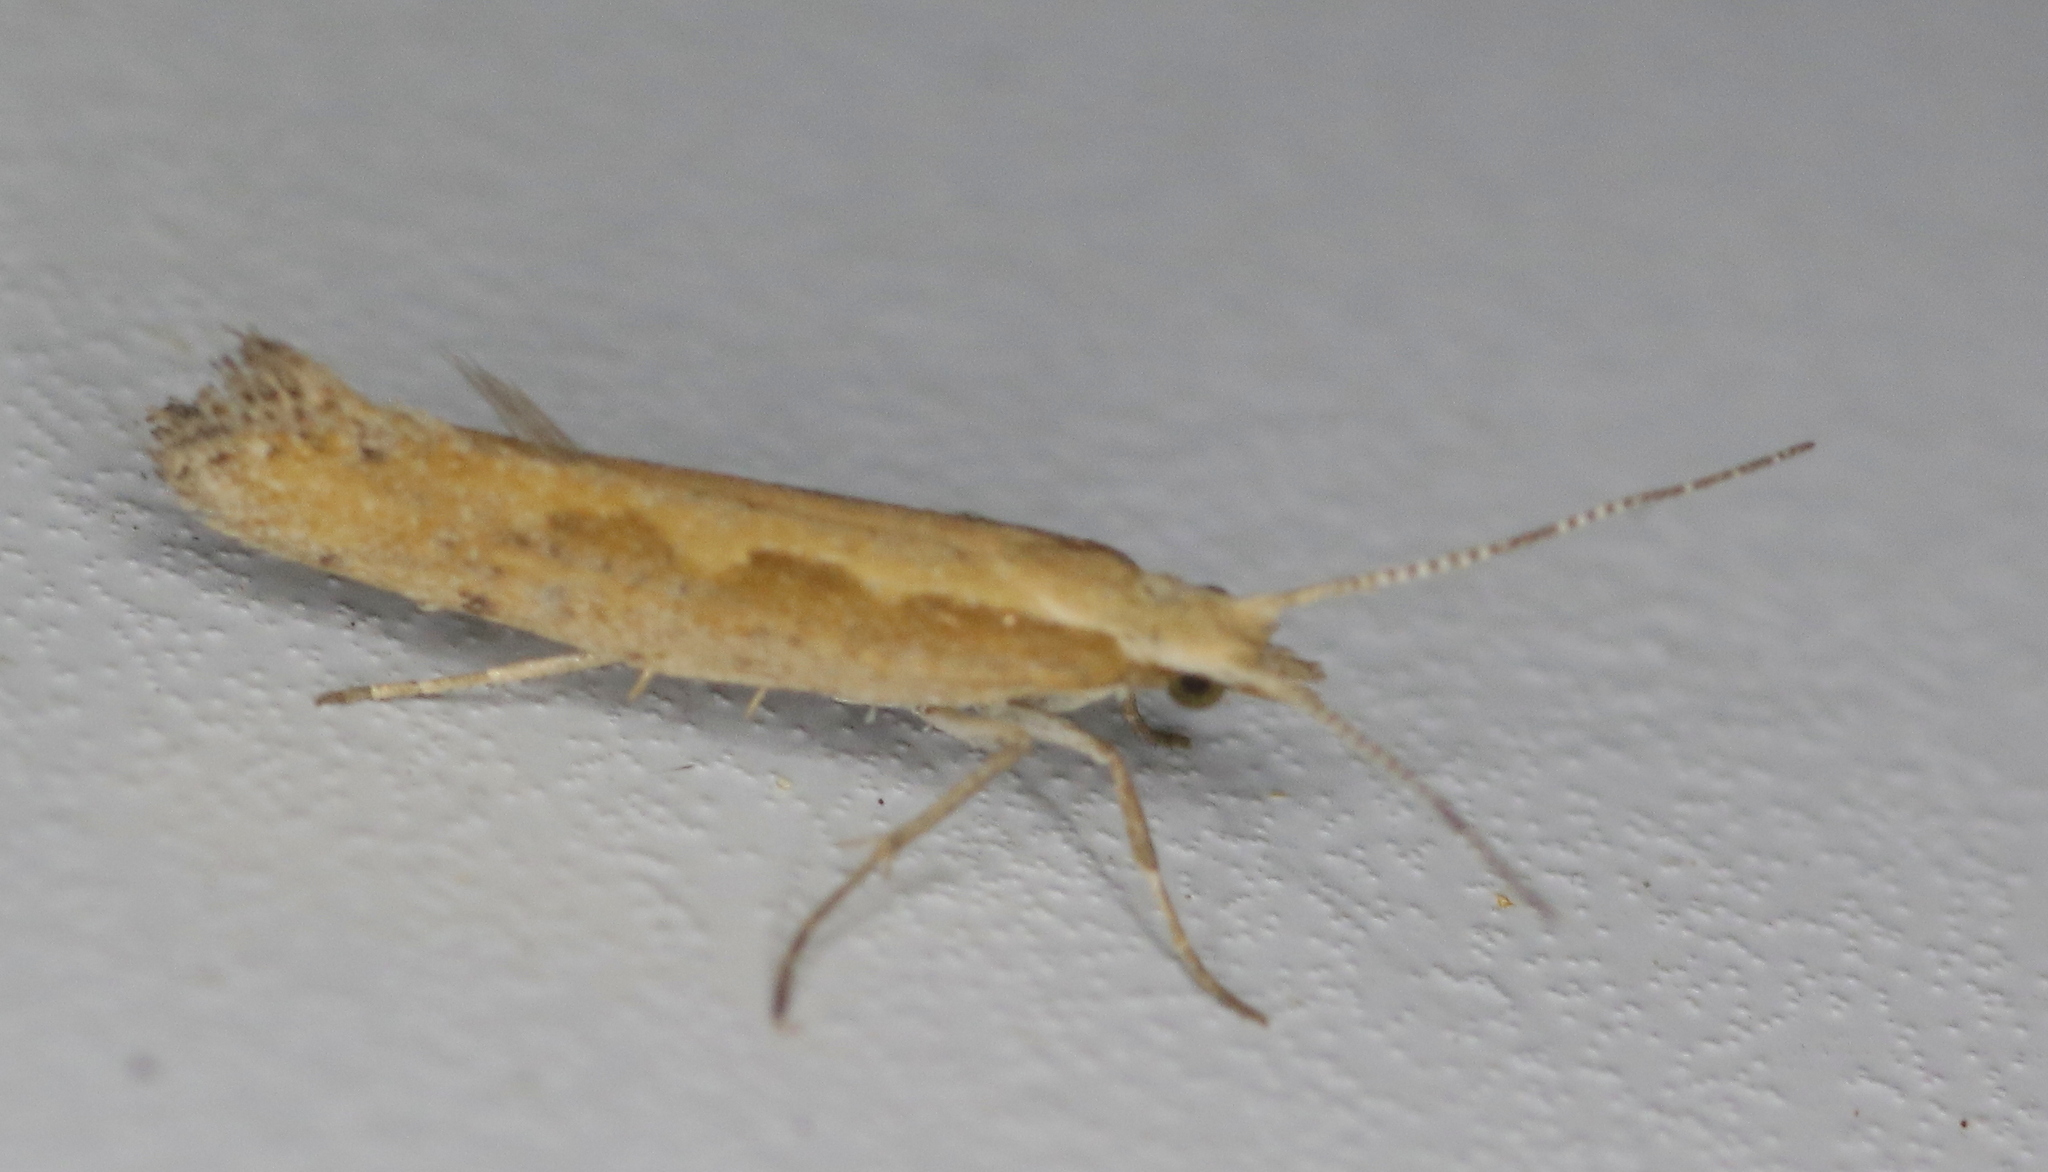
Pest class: diamondback_moth